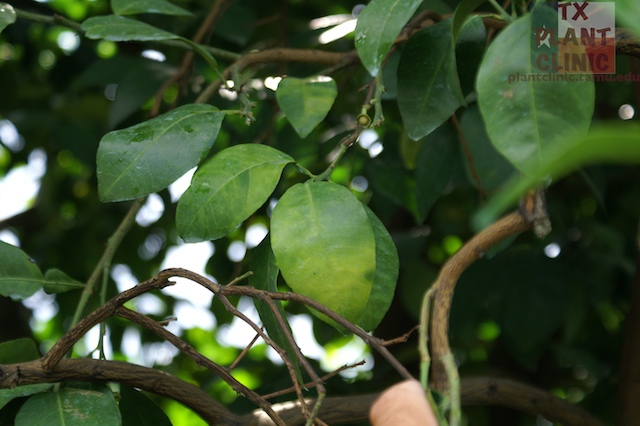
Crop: unknown
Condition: citrus_citrus_greening_disease